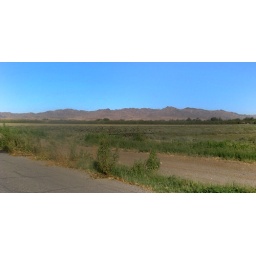
The birds in the field before they took off all together